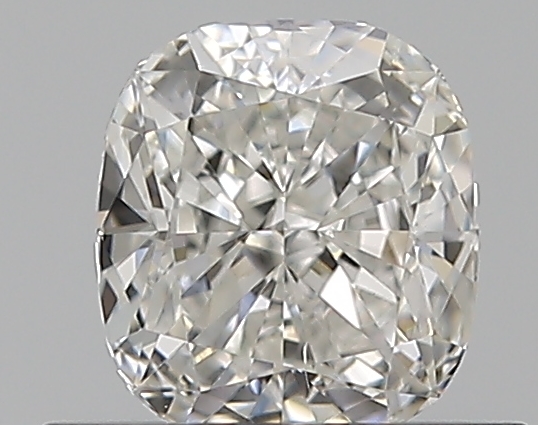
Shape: cushion
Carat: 0.59
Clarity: VS2
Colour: G
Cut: EX
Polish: EX
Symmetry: VG
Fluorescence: N
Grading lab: GIA
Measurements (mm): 5.07 x 4.58 x 2.95